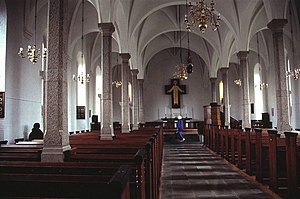
Brønderslev Kirke
Kirkerummet
Brønderslev ny Kirke i Danmark. Skibet set mod øst
Brønderslev Kirke er opført i 1920-1922 efter tegninger af arkitekt Valdemar Schmidt.